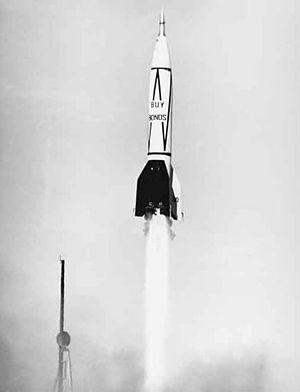
L'histoire du vol spatial retrace au cours du temps l'exploration de l'univers et des objets célestes du Système solaire par l'envoi soit d'engins robotisés, soit de vaisseaux pilotés par des équipages humains. Sa conquête a inspiré de nombreux écrivains et philosophes. L'idée d'envoyer un objet ou un homme dans l'espace est évoquée par des romanciers plusieurs centaines d'années avant que cela ne devienne matériellement possible. Au cours de la deuxième moitié du XXᵉ siècle, grâce au développement de moteurs-fusées adéquats, aux progrès de l'avionique et à l'amélioration des matériaux, l'envoi d'engins dans l'espace passe du rêve à la réalité.